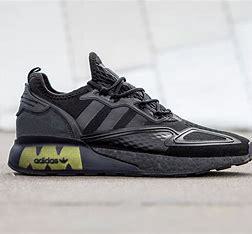
Brand: Adidas
Model: ZX 2K